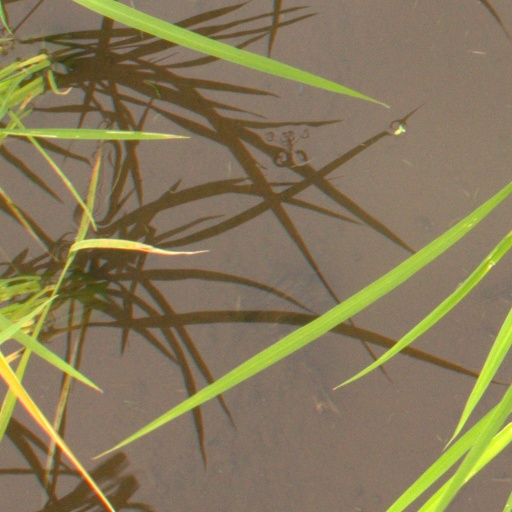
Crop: rice